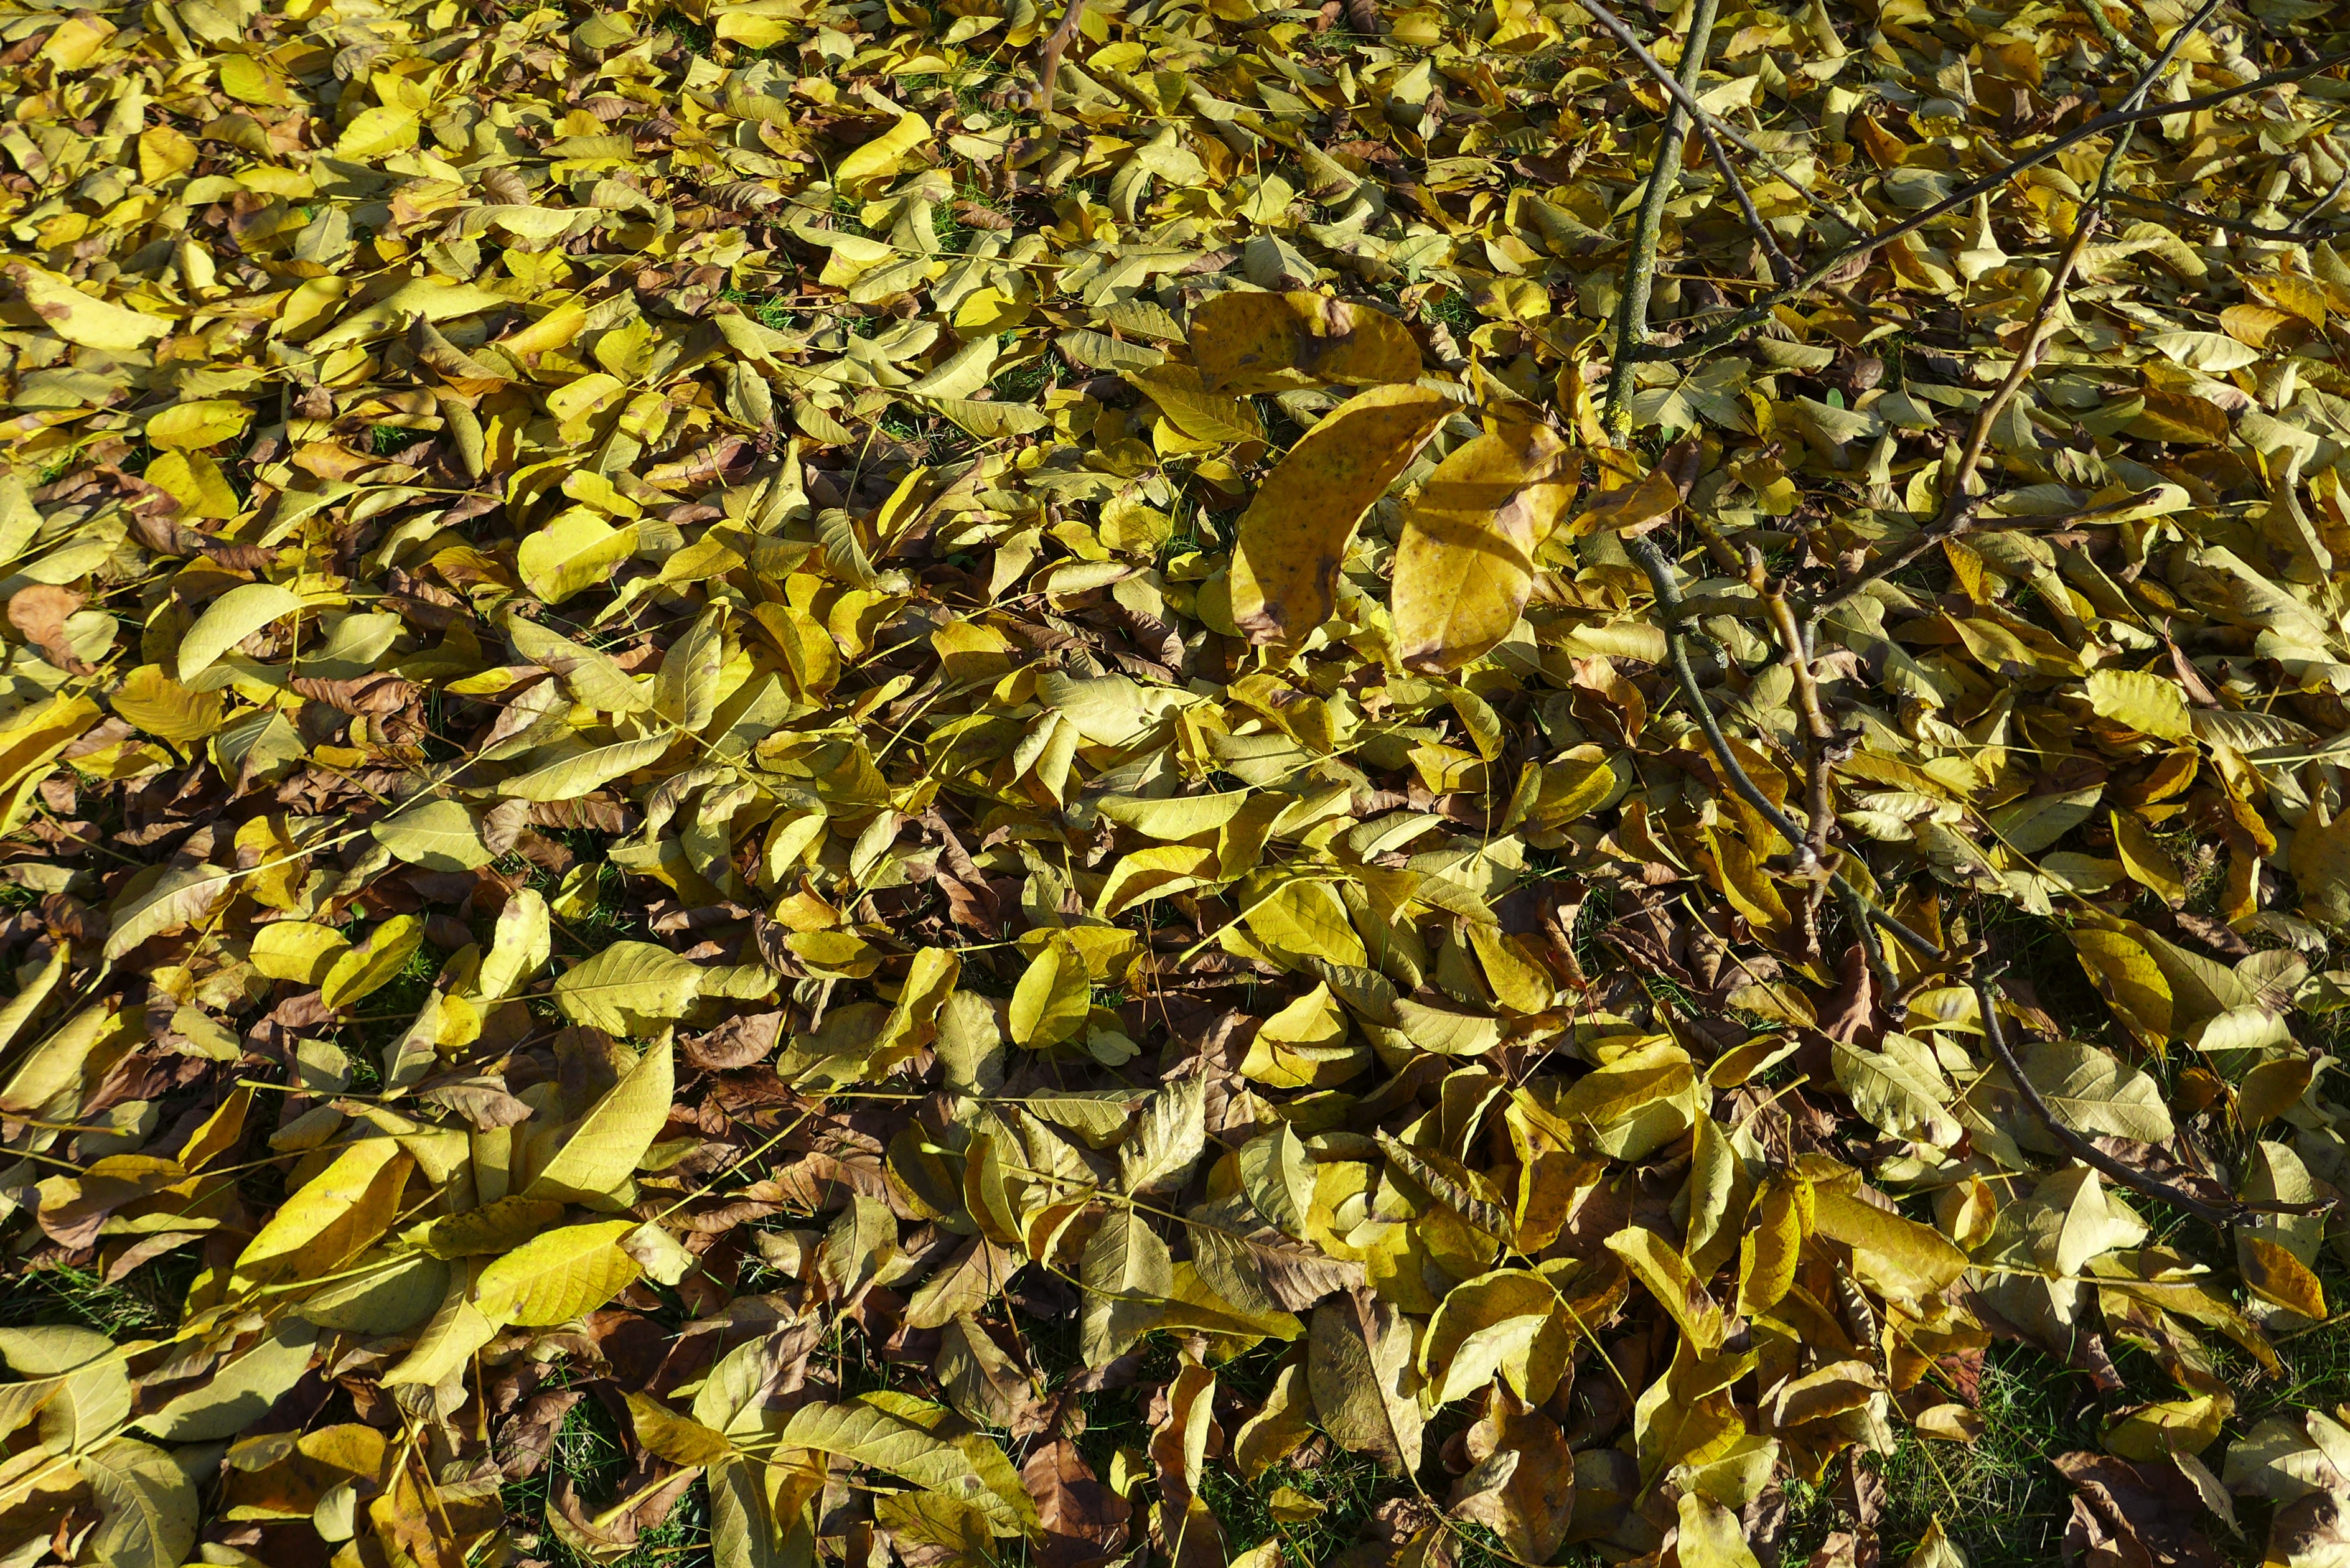
tree, branch, plant, sunlight, leaf, flower, foliage, food, produce, crop, autumn, botany, yellow, flora, season, sheet, leaves, shrub, deciduous, autumn leaves, dry leaves, ecosystem, golden autumn, flowering plant, grass family, woody plant, land plant